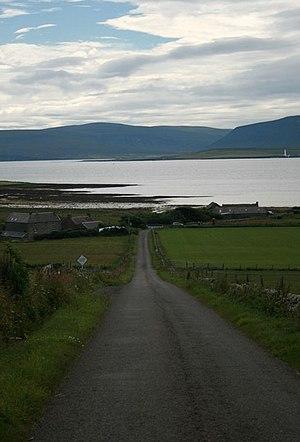
Allison Balfour est une guérisseuse écossaise de l'île d'Orkney, exécutée à Kirkwall le 16 décembre 1594 pour sorcellerie.